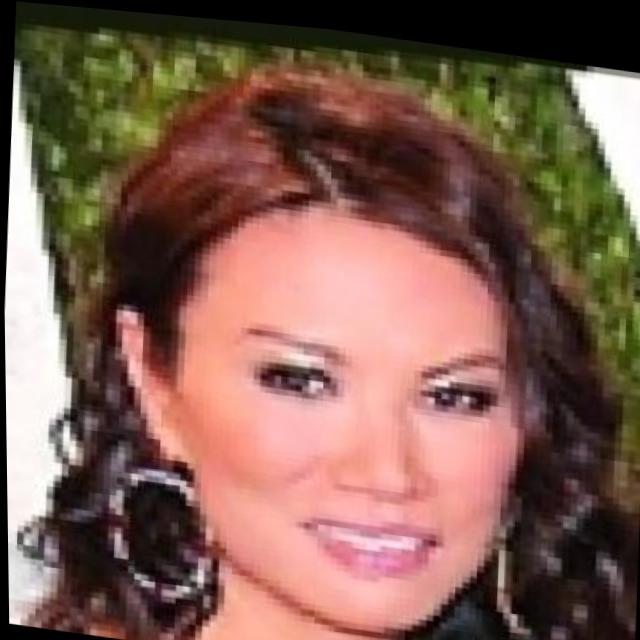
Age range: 21-44